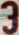
Number: 3